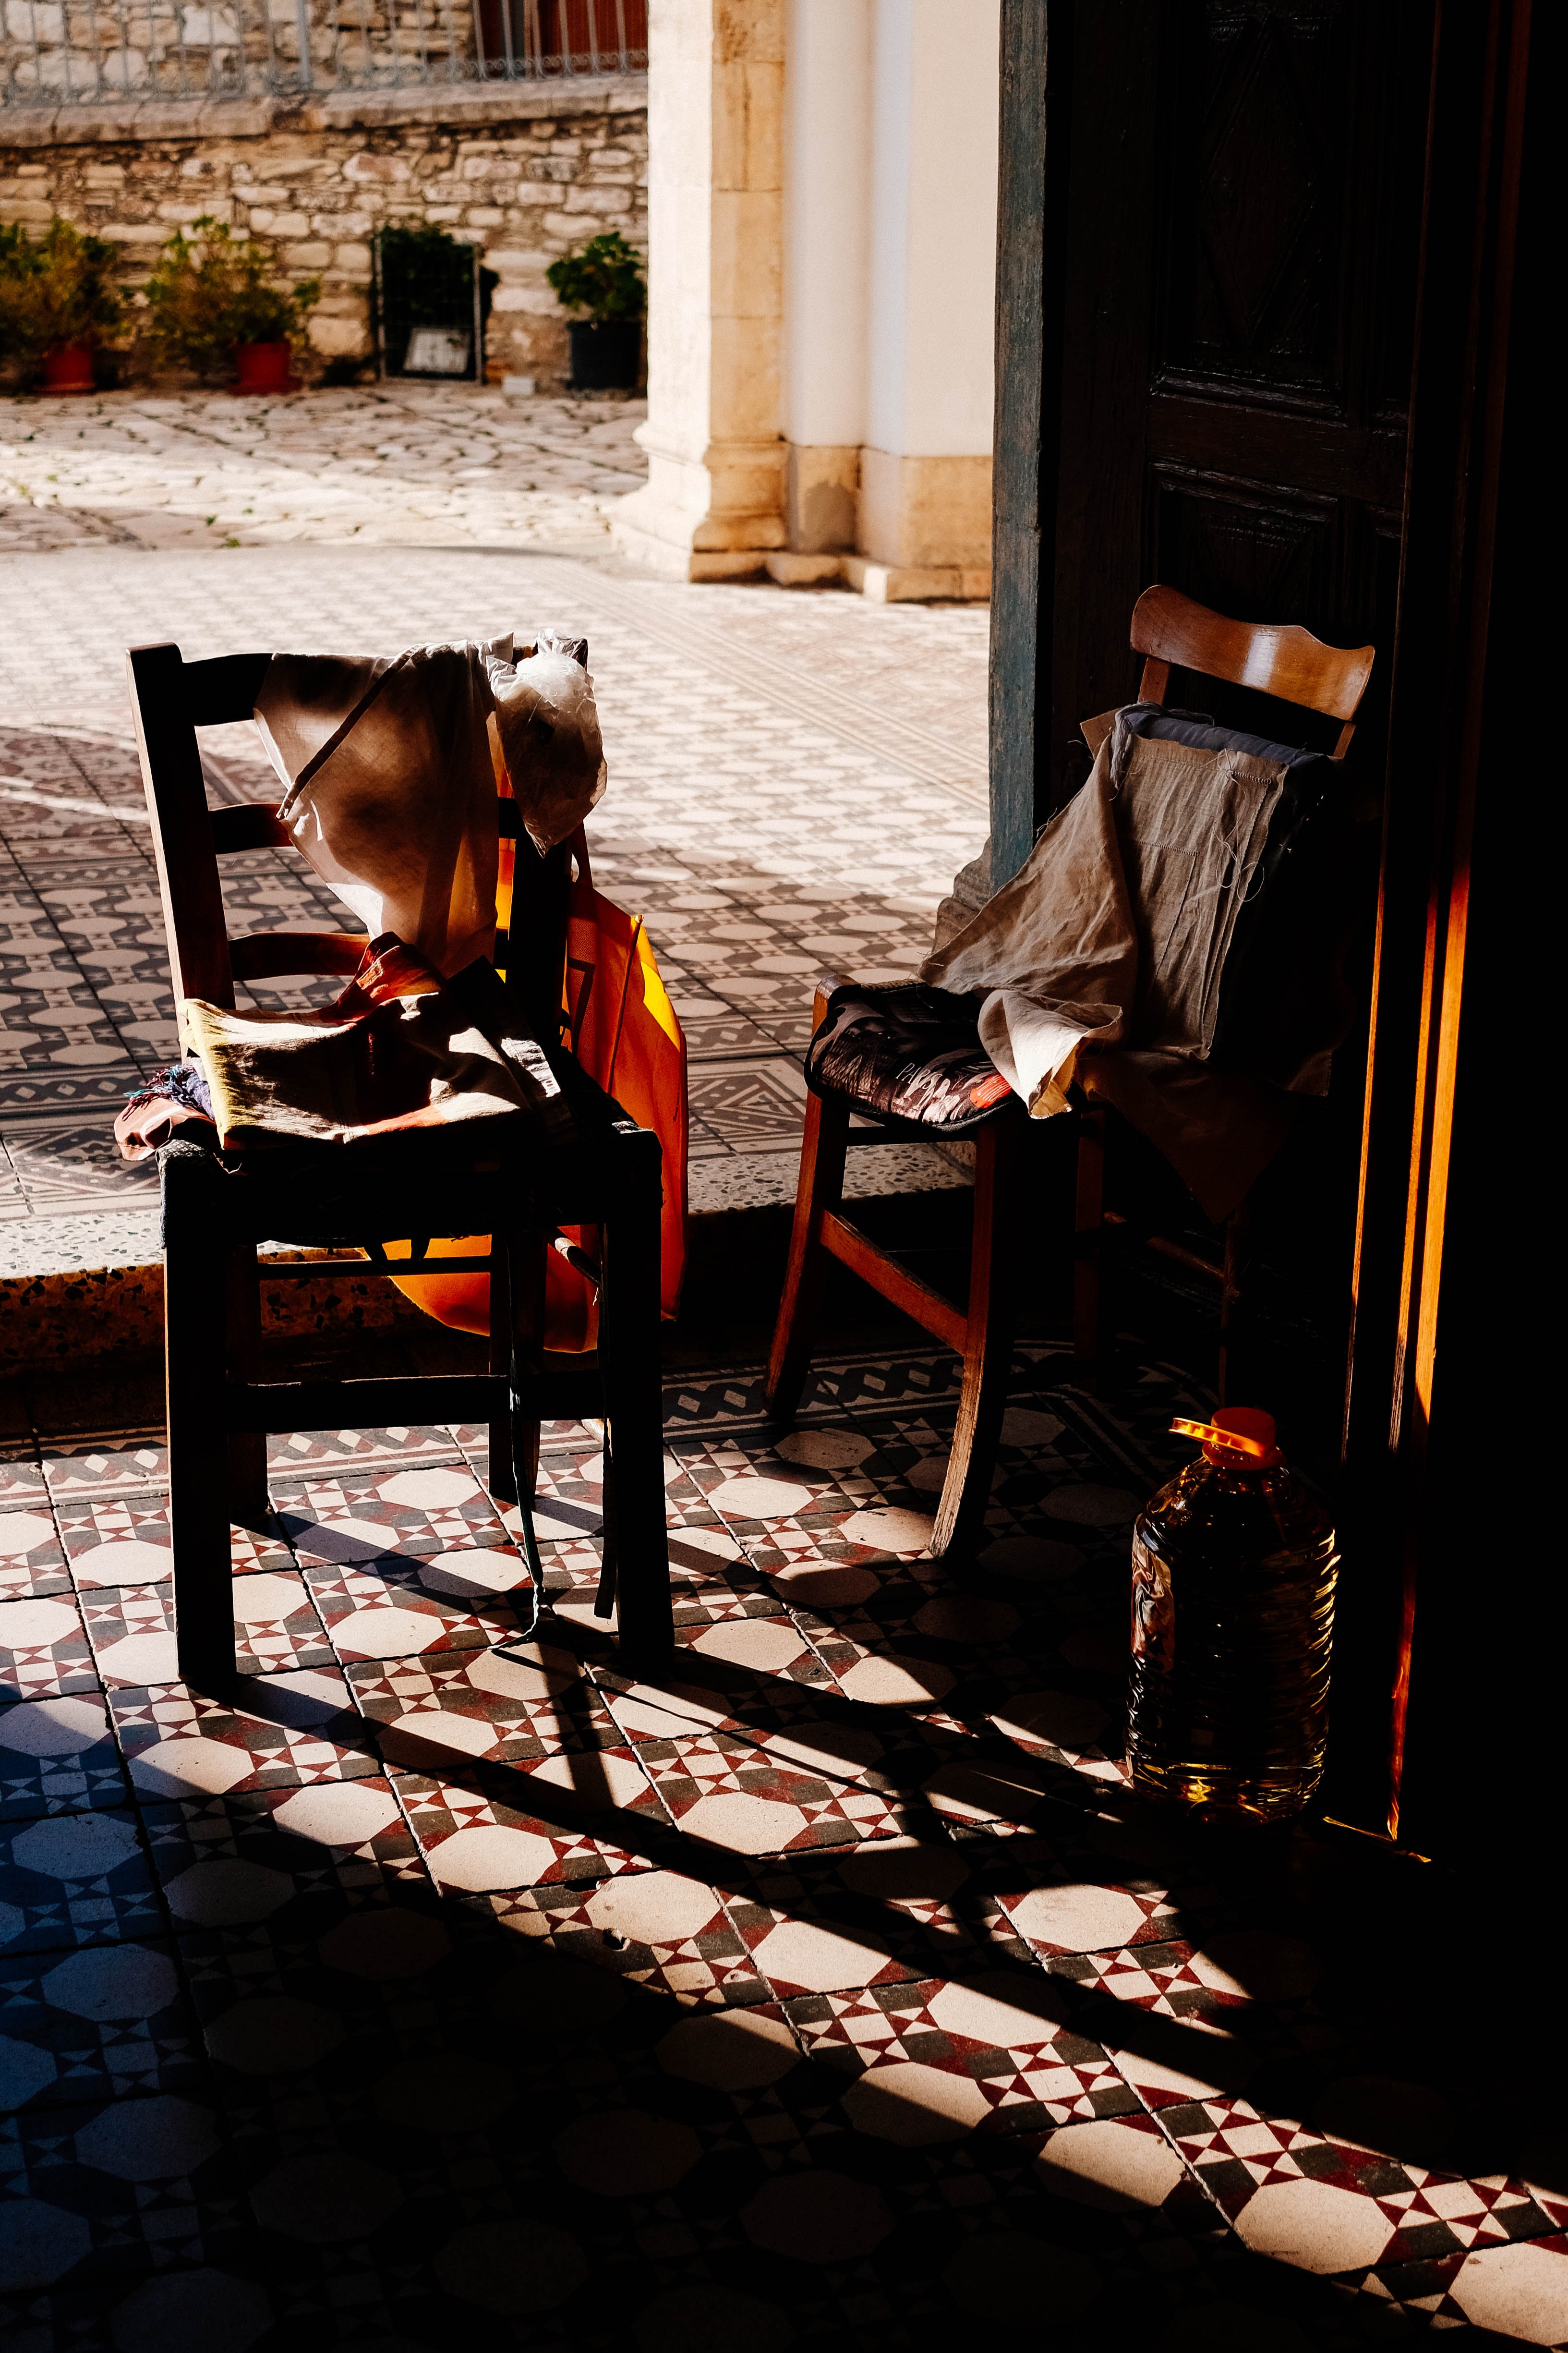
light, child, chair, water, sitting, human, shadow, sunlight, flooring, furniture, tree, adaptation, room, window, photography, Tints and shades, leisure, floor, street